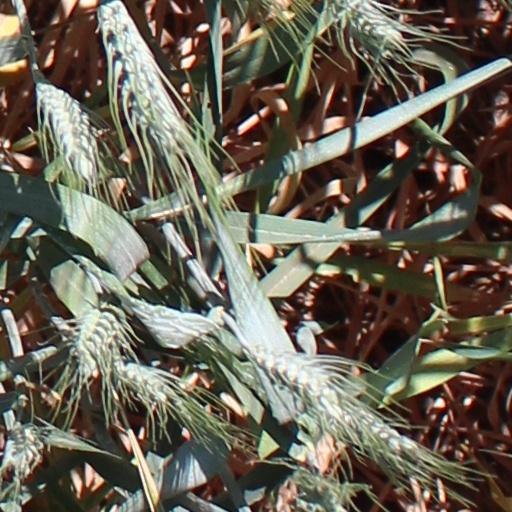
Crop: wheat